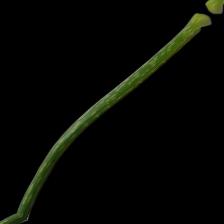
Plant: Aloe Vera